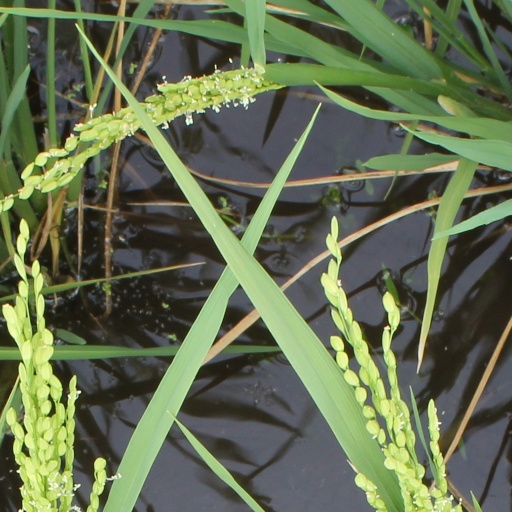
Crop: rice